Annie Dove Denmark

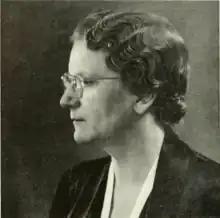
Denmark,

Annie Dove Denmark (September 29, 1887 – January 16, 1974) was an American music educator and academic administrator who was the fifth president of Anderson College (now Anderson University) in Anderson, South Carolina, from 1928 to 1953.